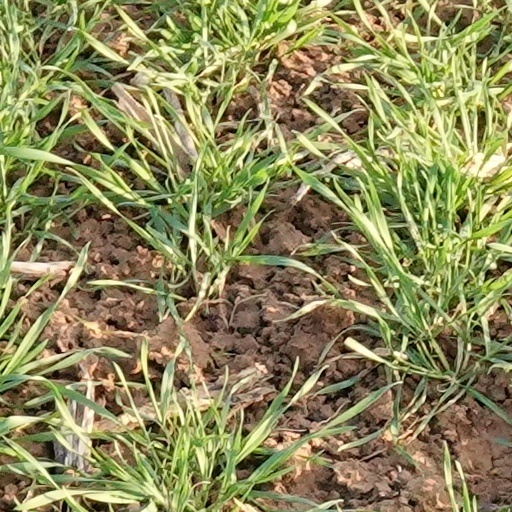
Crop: wheat